Przemysław Miarczyński

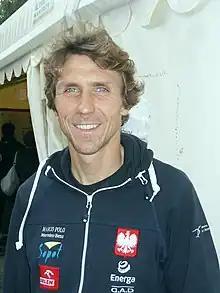
Miarczyński in 2015

Przemysław Miarczyński (born 26 August 1979) is a Polish windsurfer and Olympic athlete.